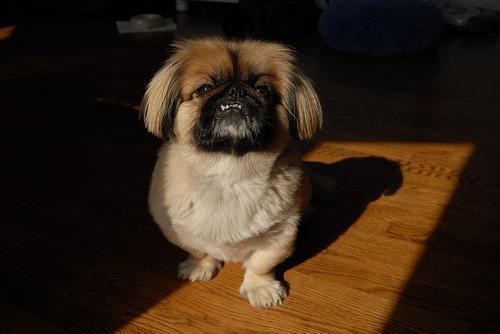
Pekinese